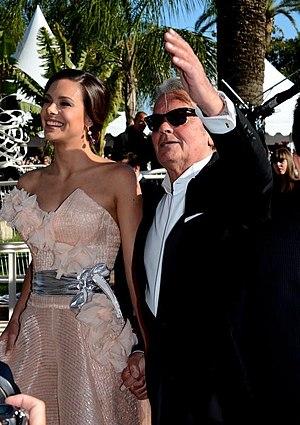
Marine Lorphelin et Alain Delon au festival de Cannes
La célébrité est l'attention publique dont bénéficie une personne, un groupe, un événement, une œuvre, un lieu... Le mot vient du latin celebritas, qui signifie « fréquentation nombreuse » d'un endroit, « affluence », et, au sens figuré, « renommée ». La célébrité est souvent relayée par les médias.